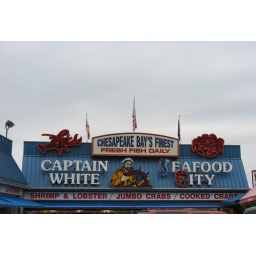
Captain White's at the fish market in DC